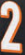
Number: 2